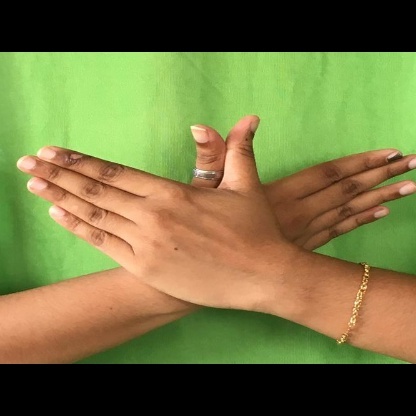
Mudra: Garuda